Lindøya

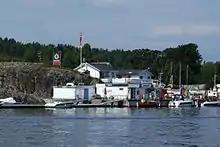

The island is connected to Oslo by means of the B1 public transit ferry route which docks on the western side of the island, and the eastern side. Service is year-round although very limited during the winter season.